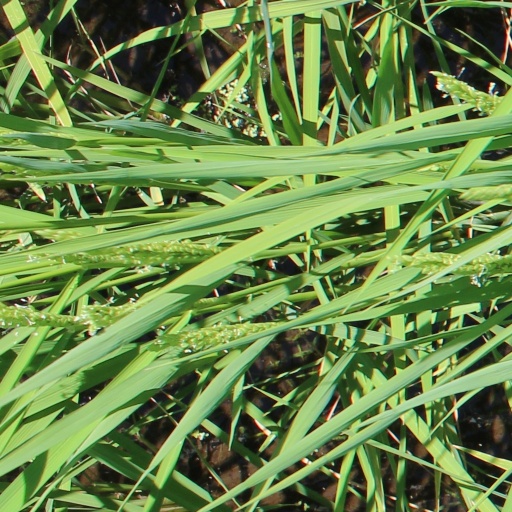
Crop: rice